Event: Nepal Earthquake
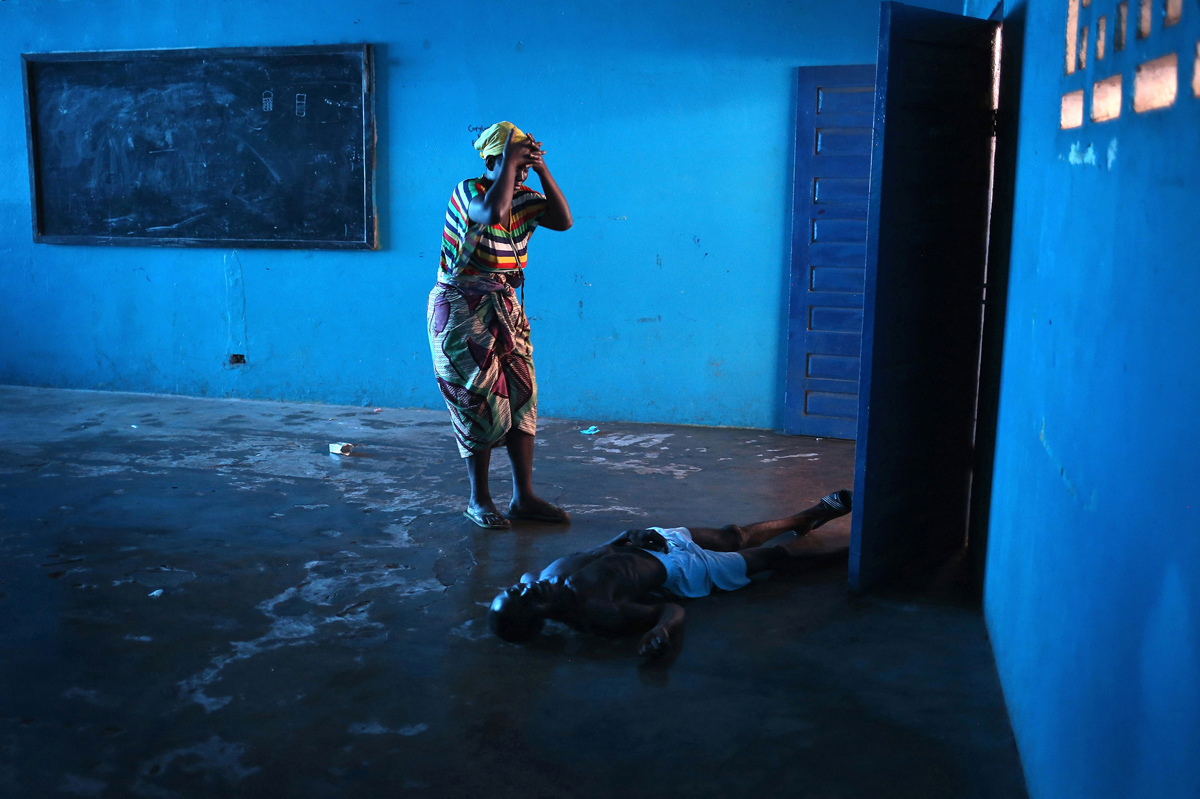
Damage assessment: no_damage